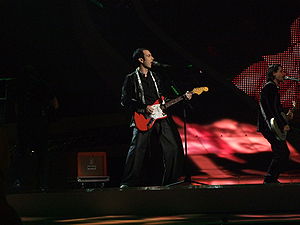
Tyrkiet i Eurovision Song Contest
Mor ve Ötesi i Beograd (2008)
"Tyrkiet deltog først i Eurovision Song Contest i 1975, hvor Semiha Yankı sang ""Seninle Bir Dakika"", og har siden 1980 deltaget i Eurovision Song Contest hvert år, men fik ikke megen succes før 1990'erne.